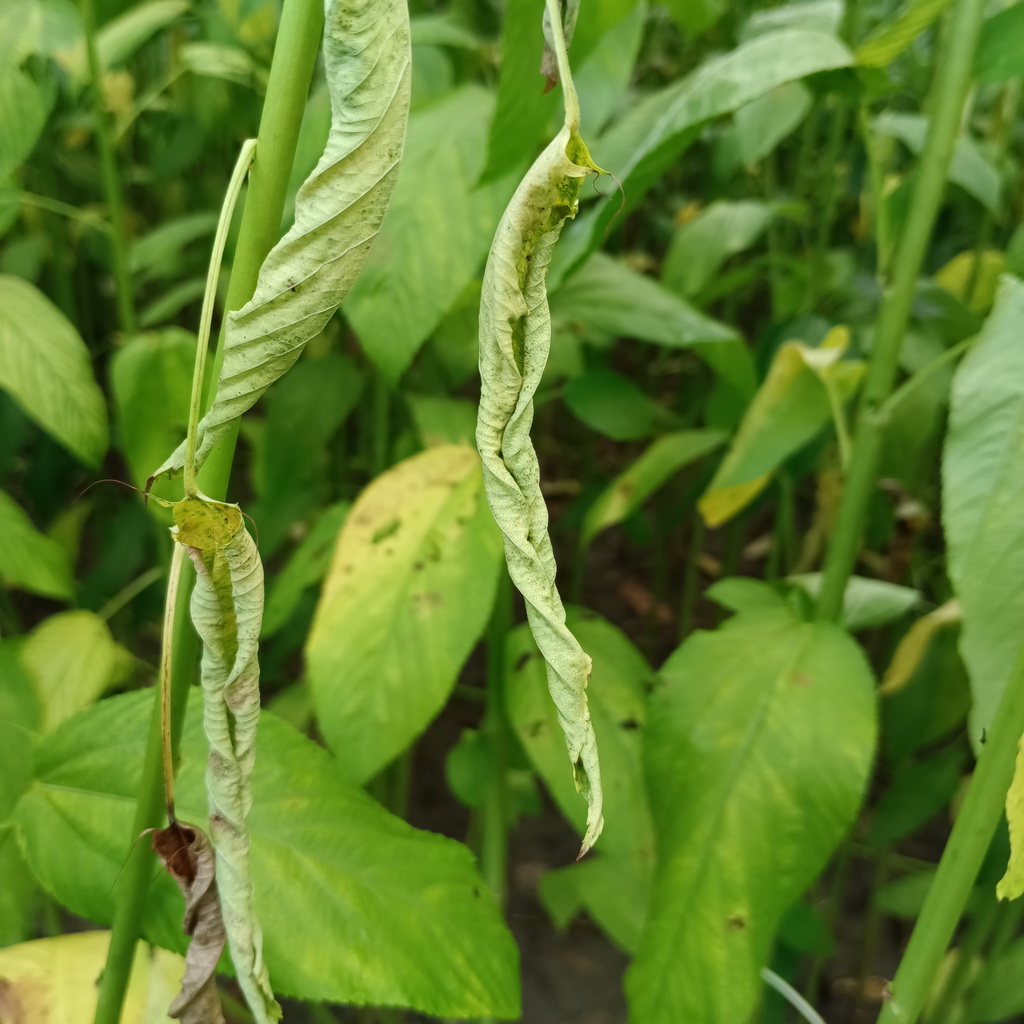
Label: Dieback